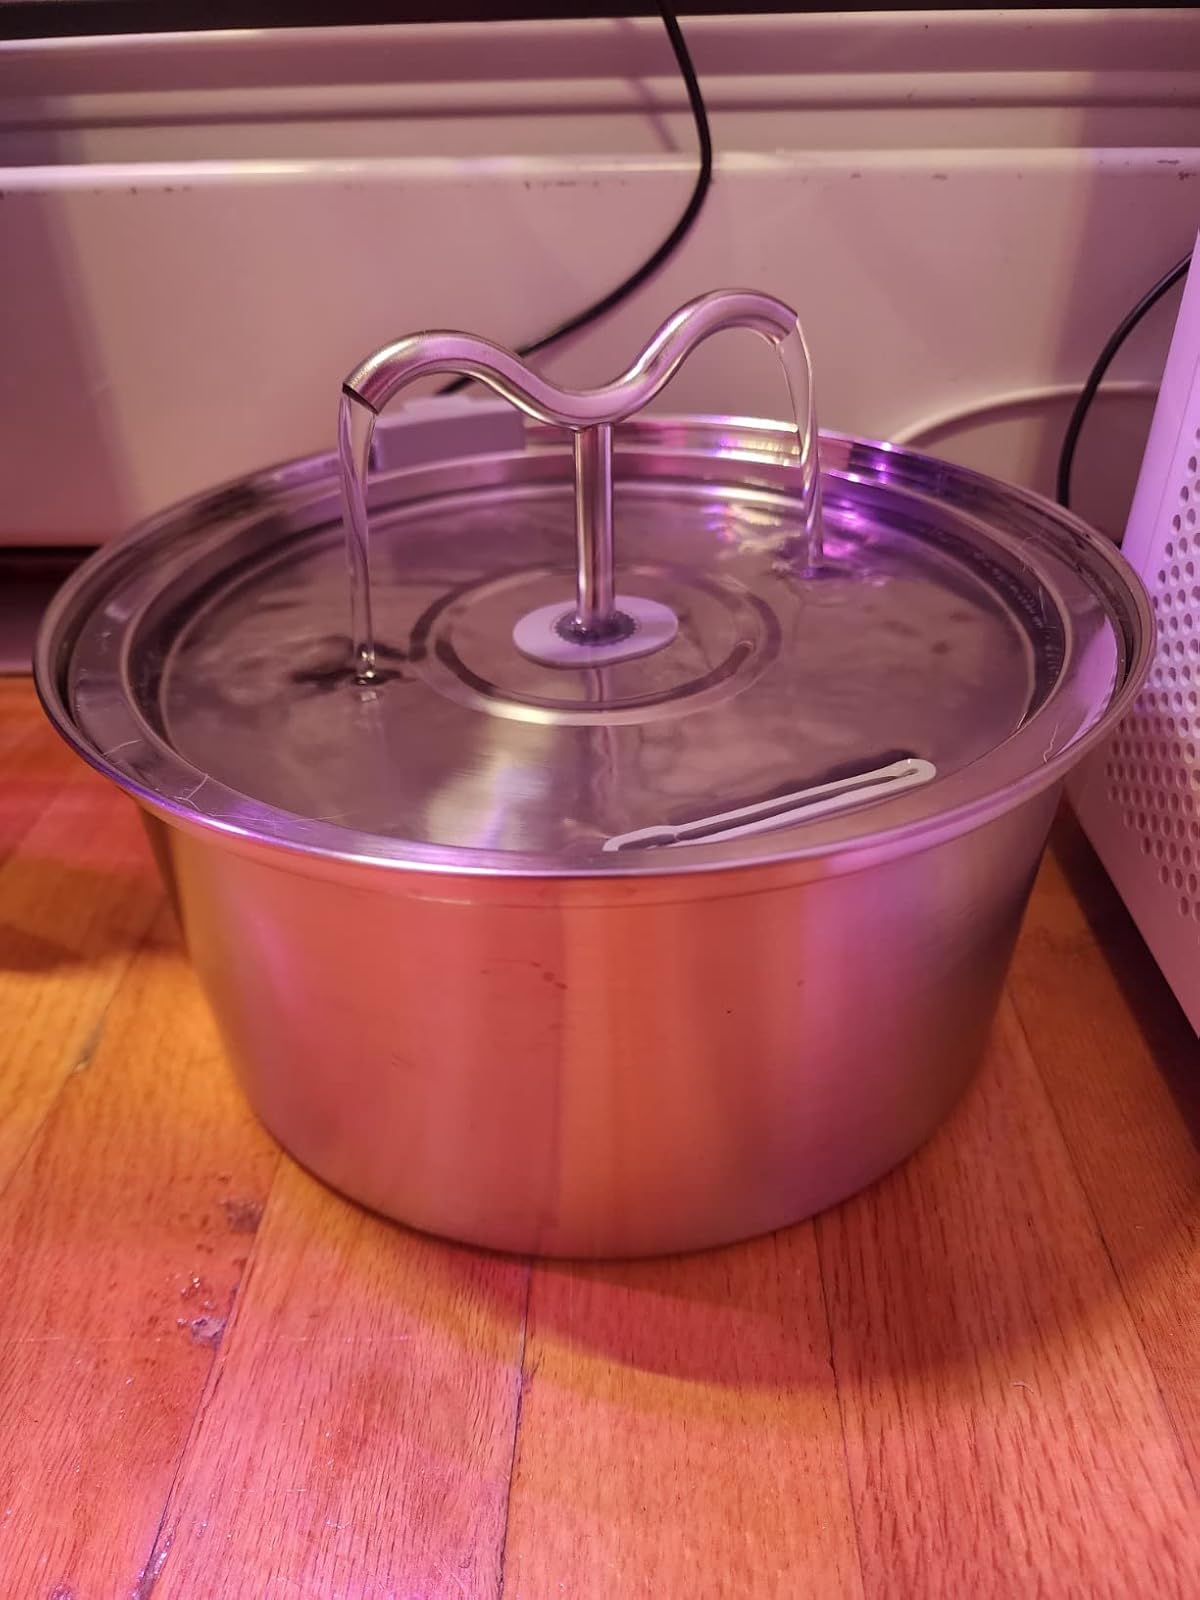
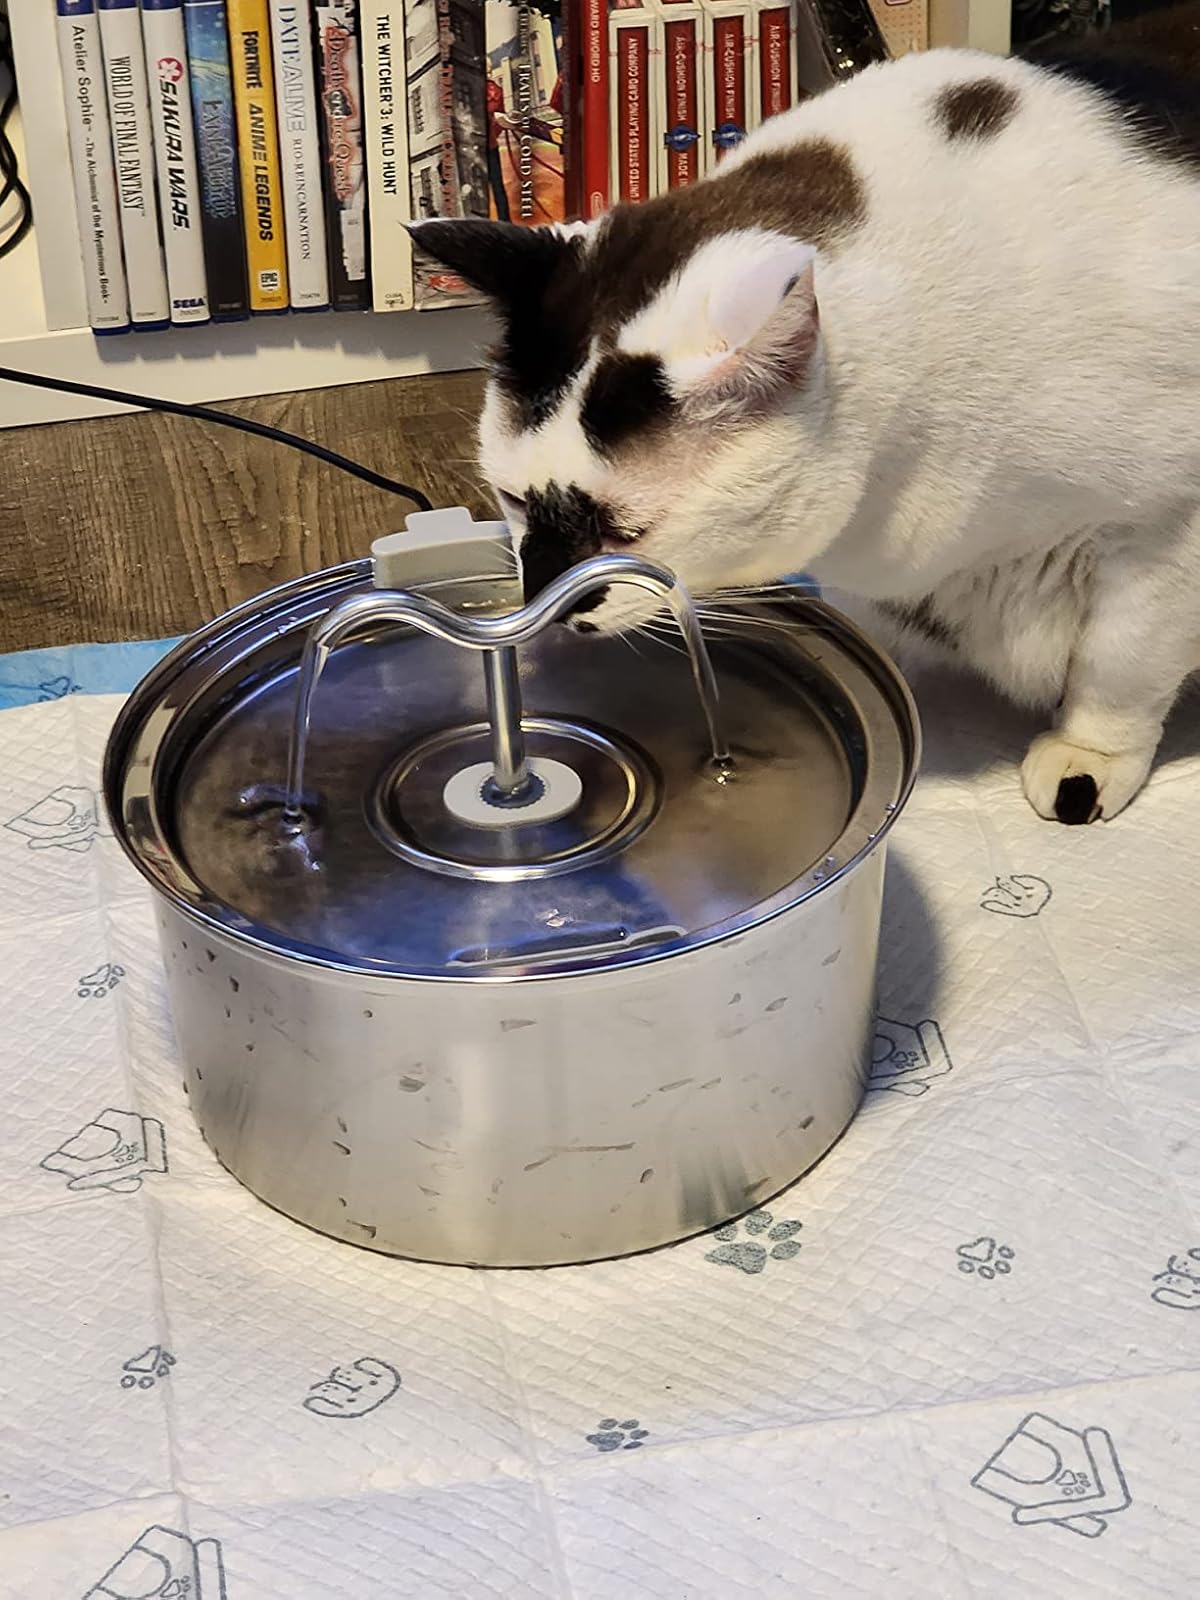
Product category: items_bowl
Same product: yes